Species affected by poaching

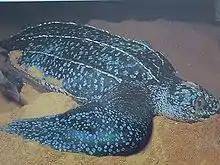
The leatherback sea turtle is globally threatened due to poaching for eggs, meat and oil.

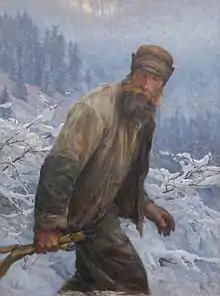
Poacher, painting of Frédéric Rouge (1867-1950)

In the early 1990s, crimes against wildlife were rampant in certain parts of the United States, and poaching equaled or exceeded the number of animals hunted legally. As trophy hunting became popular, poaching activity, in particular commercial poaching, increased in the Western states. Commercial poachers kill grizzly bears, moose, bighorn sheep, elk, mountain lions, eagles and snakes. Domestic bear species such as American black bear are slaughtered for their body parts that are used for exotic foods, medicinal purposes and as aphrodisiacs. Walrus is poached for the ivory of their tusks, white-tailed deer for antlers and meat, bobcats for their pelts, and bighorn sheep as trophies. Elk antlers and seal penises are used for medicinal purposes. Paddlefish and sturgeon eggs are sold as caviar. Redfish, shellfish, trout and salmon are poached for meat, snakes for their skins, bald eagles for their feathers used in Southwestern art. Protected ridge-nosed rattlesnakes, rock rattlesnakes, twin-spotted rattlesnakes, Sonoran Mountain kingsnakes and massasaugas are illegally collected in Arizona.